Muranów

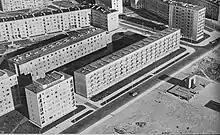
Housing estates and tower blocks in 1960s Muranów.

Throughout the 19th century, Jewish migrants from contemporary Lithuania and Belarus (then part of the Russian Empire) began settling in Muranów as the number of Jews living in the city centre was restricted; the incoming populations were subjected to segregation. It was then that the neighbourhood started to transform itself into a multicultural and socially excluded precinct like the East End of London. Hebrew, Yiddish and Russian were the most common foreign languages spoken in Muranów until the First World War (1914–1918). By this time, the architecture was dense and living conditions already lagged behind other central districts. Most of the population was poor or lower-middle class, whereas the poorest of Warsaw's inhabitants mostly concentrated around the Mariensztat, Powiśle and Solec neighbourhoods along the Vistula river, much like the London Docklands. The majority of buildings in Muranów were then residential dwellings, though little industrial facilities did exist among the houses. Most of Warsaw's heavy industry and factories were established in the western Wola district. The neighbourhood became infamous for petty crime and hosted two of Warsaw's most notable prisons – Pawiak and Serbia. Similarly to the East End in London, Muranów was marginalized by locals who pejoratively named it "The Northern Precinct" ("dzielnica północna" or "strefa północna"), a slang term synonymous with phrases such as the "Wild West" in the United States.